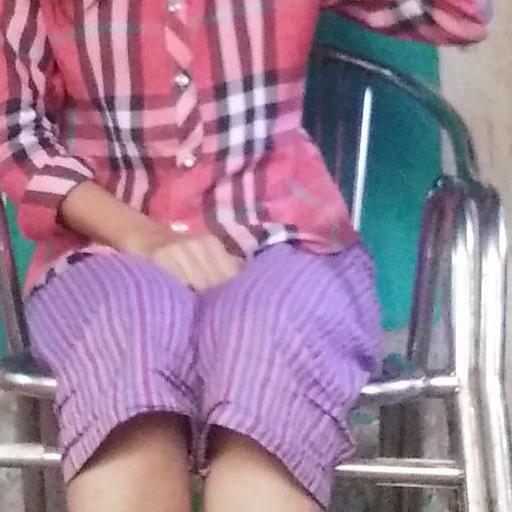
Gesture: no_gesture